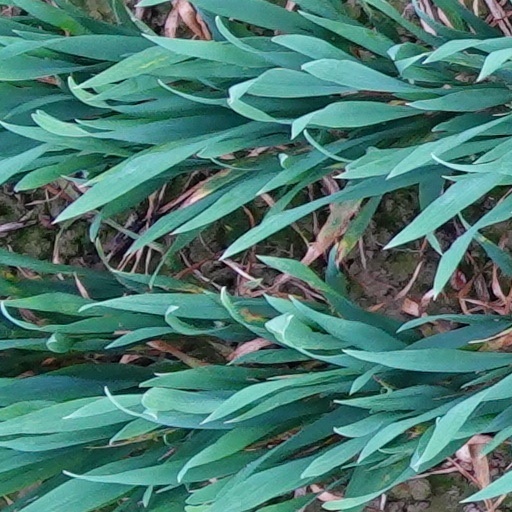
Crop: wheat